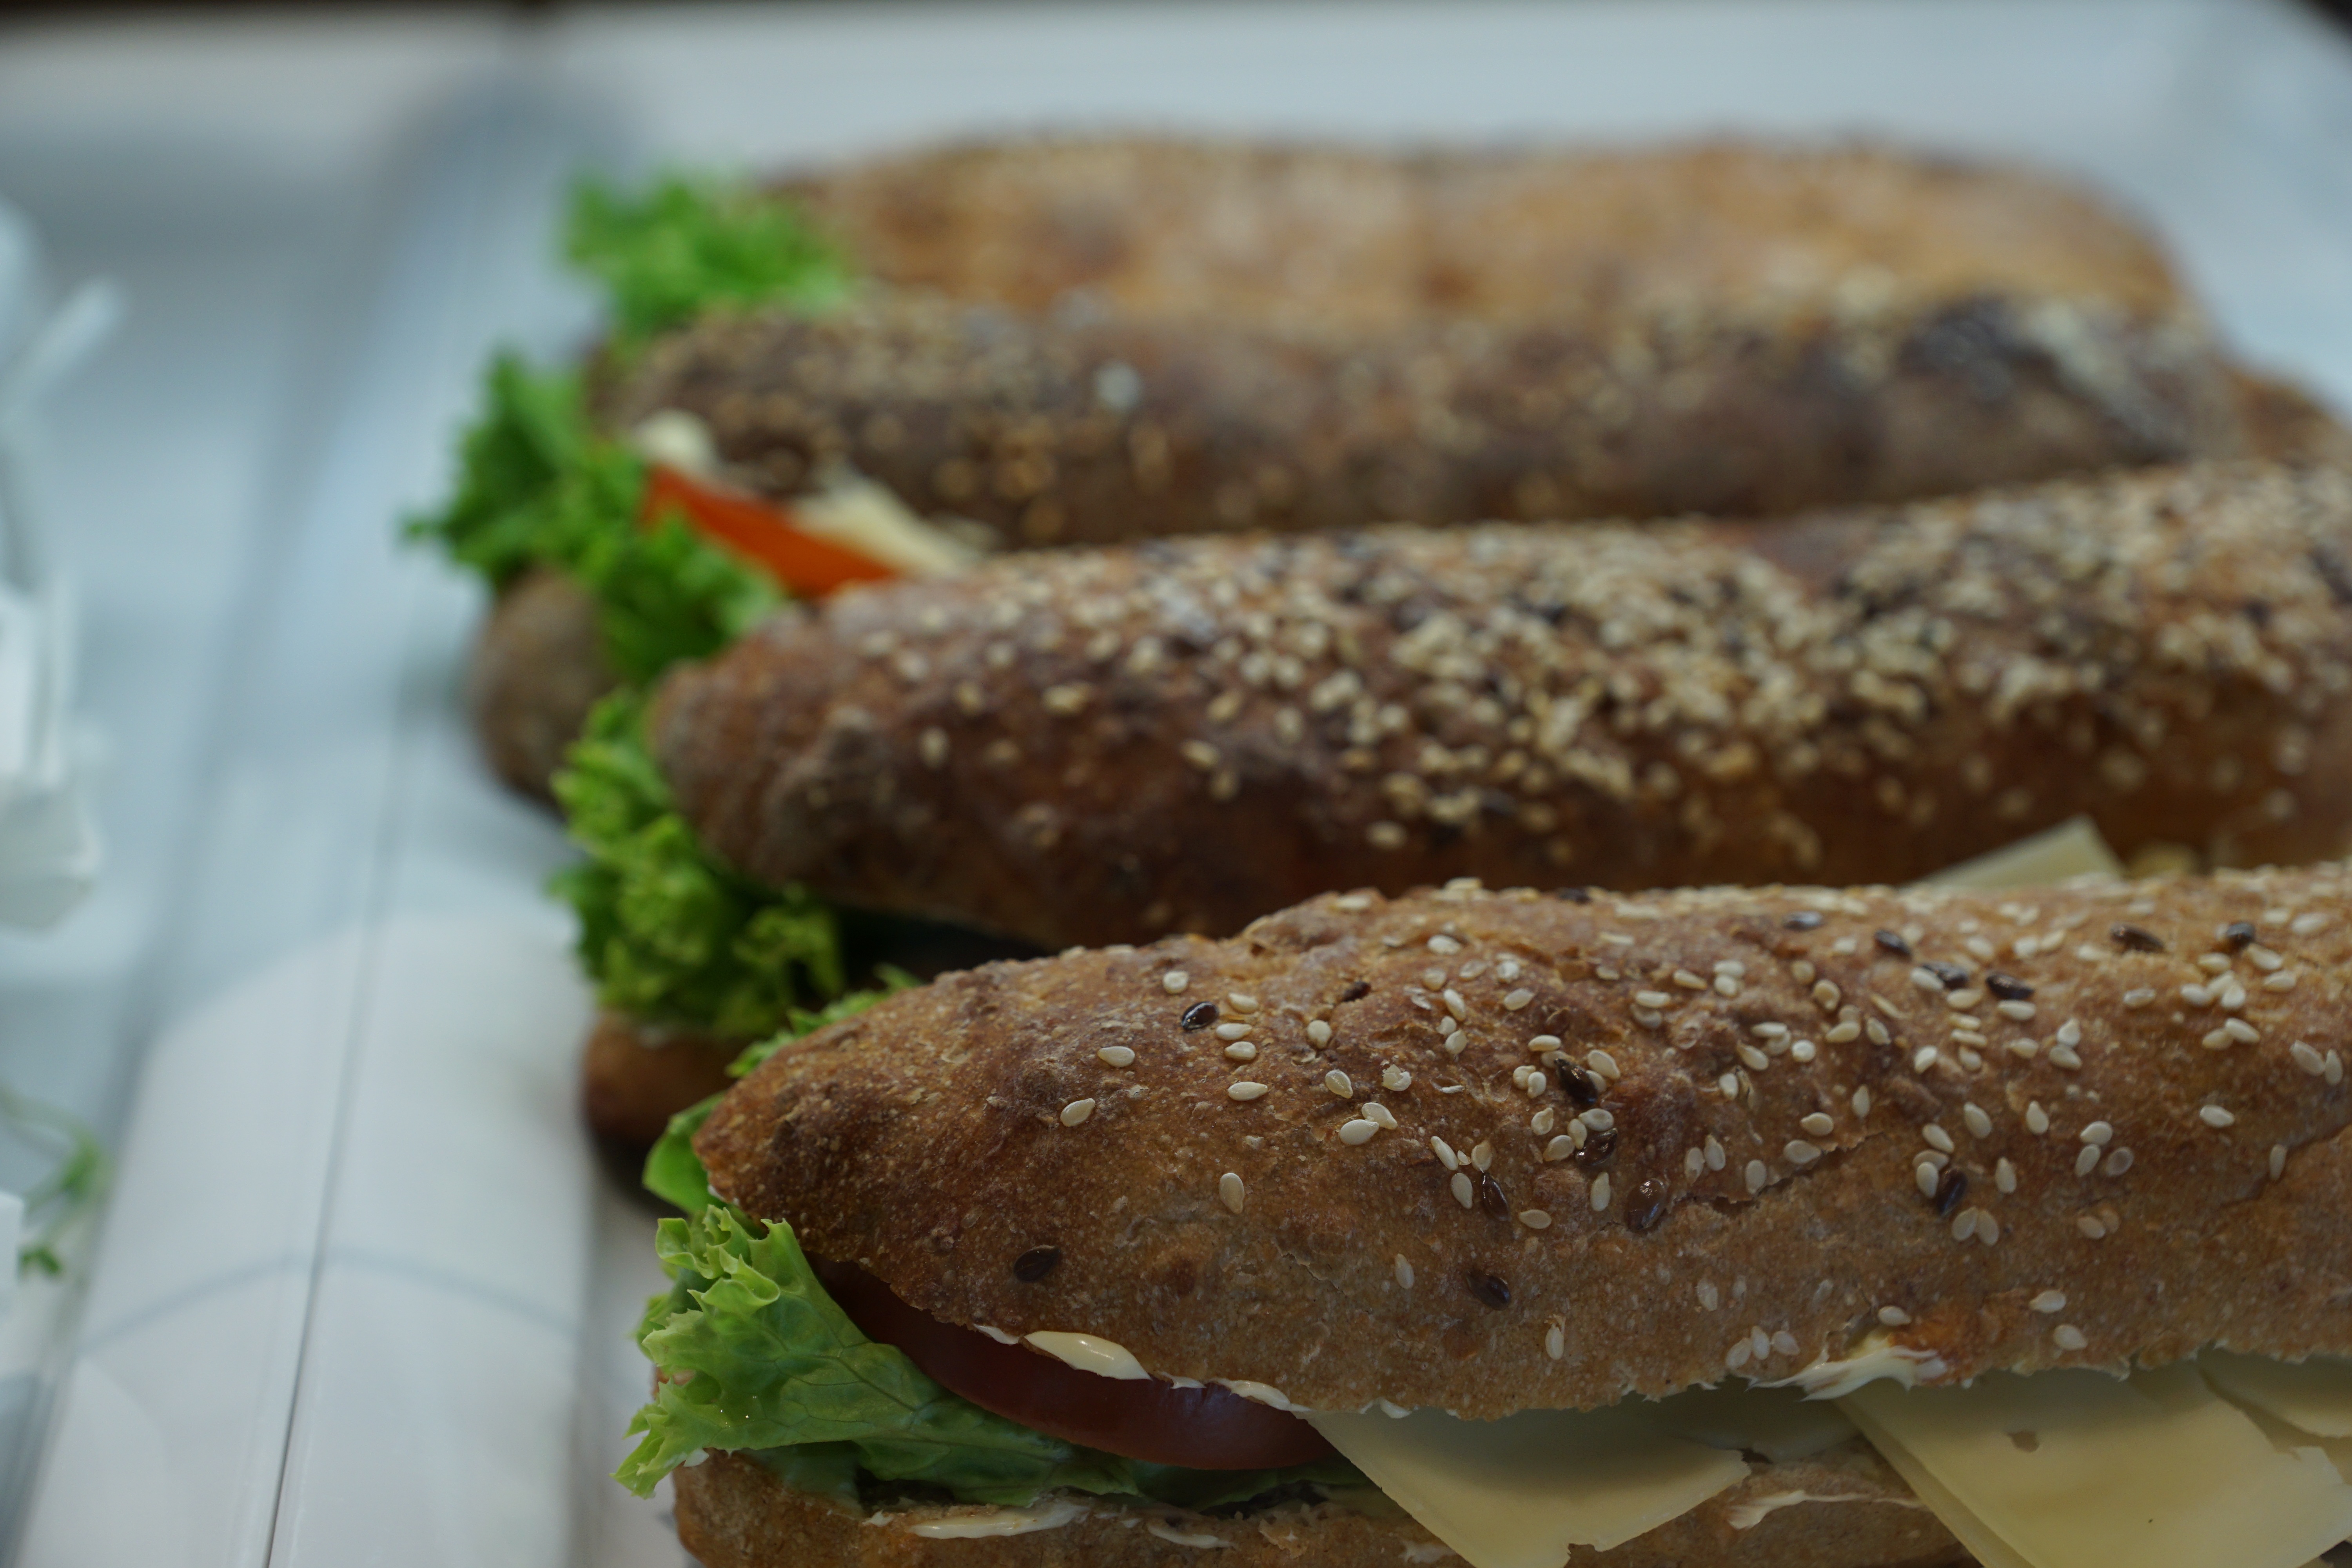
dish, meal, food, produce, fish, snack, eat, meat, cuisine, bread, bakery, sandwich, chunks, roll, edible, hunger, arouse, occupied